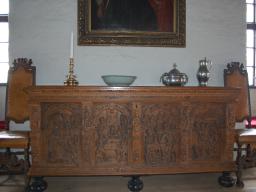
Label: Background_without_leaves